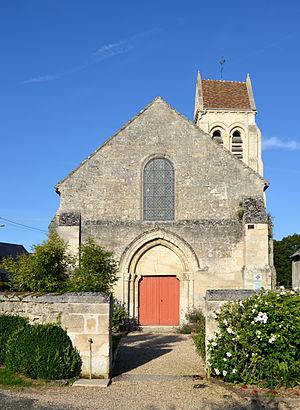
Église Notre-Dame de Pondron, Fresnoy-la-Rivière, Oise, Picardie, France
Fresnoy-la-Rivière est une commune française située dans le département de l'Oise en région Hauts-de-France.
L'église Notre-Dame de Pondron est une église catholique paroissiale située à Fresnoy-la-Rivière, dans l'Oise, en France. Elle est, pour l'essentiel, de style gothique primitif, et a été édifiée en deux campagnes rapprochées, entre la fin du XIIᵉ et le début du XIIIᵉ siècle, en réutilisant les murs latéraux d'une vieille nef romane du début du XIIᵉ siècle, qui a été prolongée vers l'ouest et munie d'un nouveau portail. L'église Notre-Dame fournit notamment un exemple d'un petit chœur carré de deux courtes travées à clocher en bâtière latéral ; avec une chapelle à niche d'autel dans la base du clocher ; un chevet initialement éclairé par une unique fenêtre ; des formerets retombant sur des culs-de-lampe sculptés de têtes humaines ; et une bâtière du clocher disposé perpendiculairement à l'axe de l'édifice. Le clocher central est la règle dans la région, et les chevets plats sont le plus souvent ajourés d'un triplet. L'on note également des partis archaïsants, notamment l'emploi de contreforts plats d'allure romane et de baies en plein cintre encore au début du XIIIᵉ siècle.